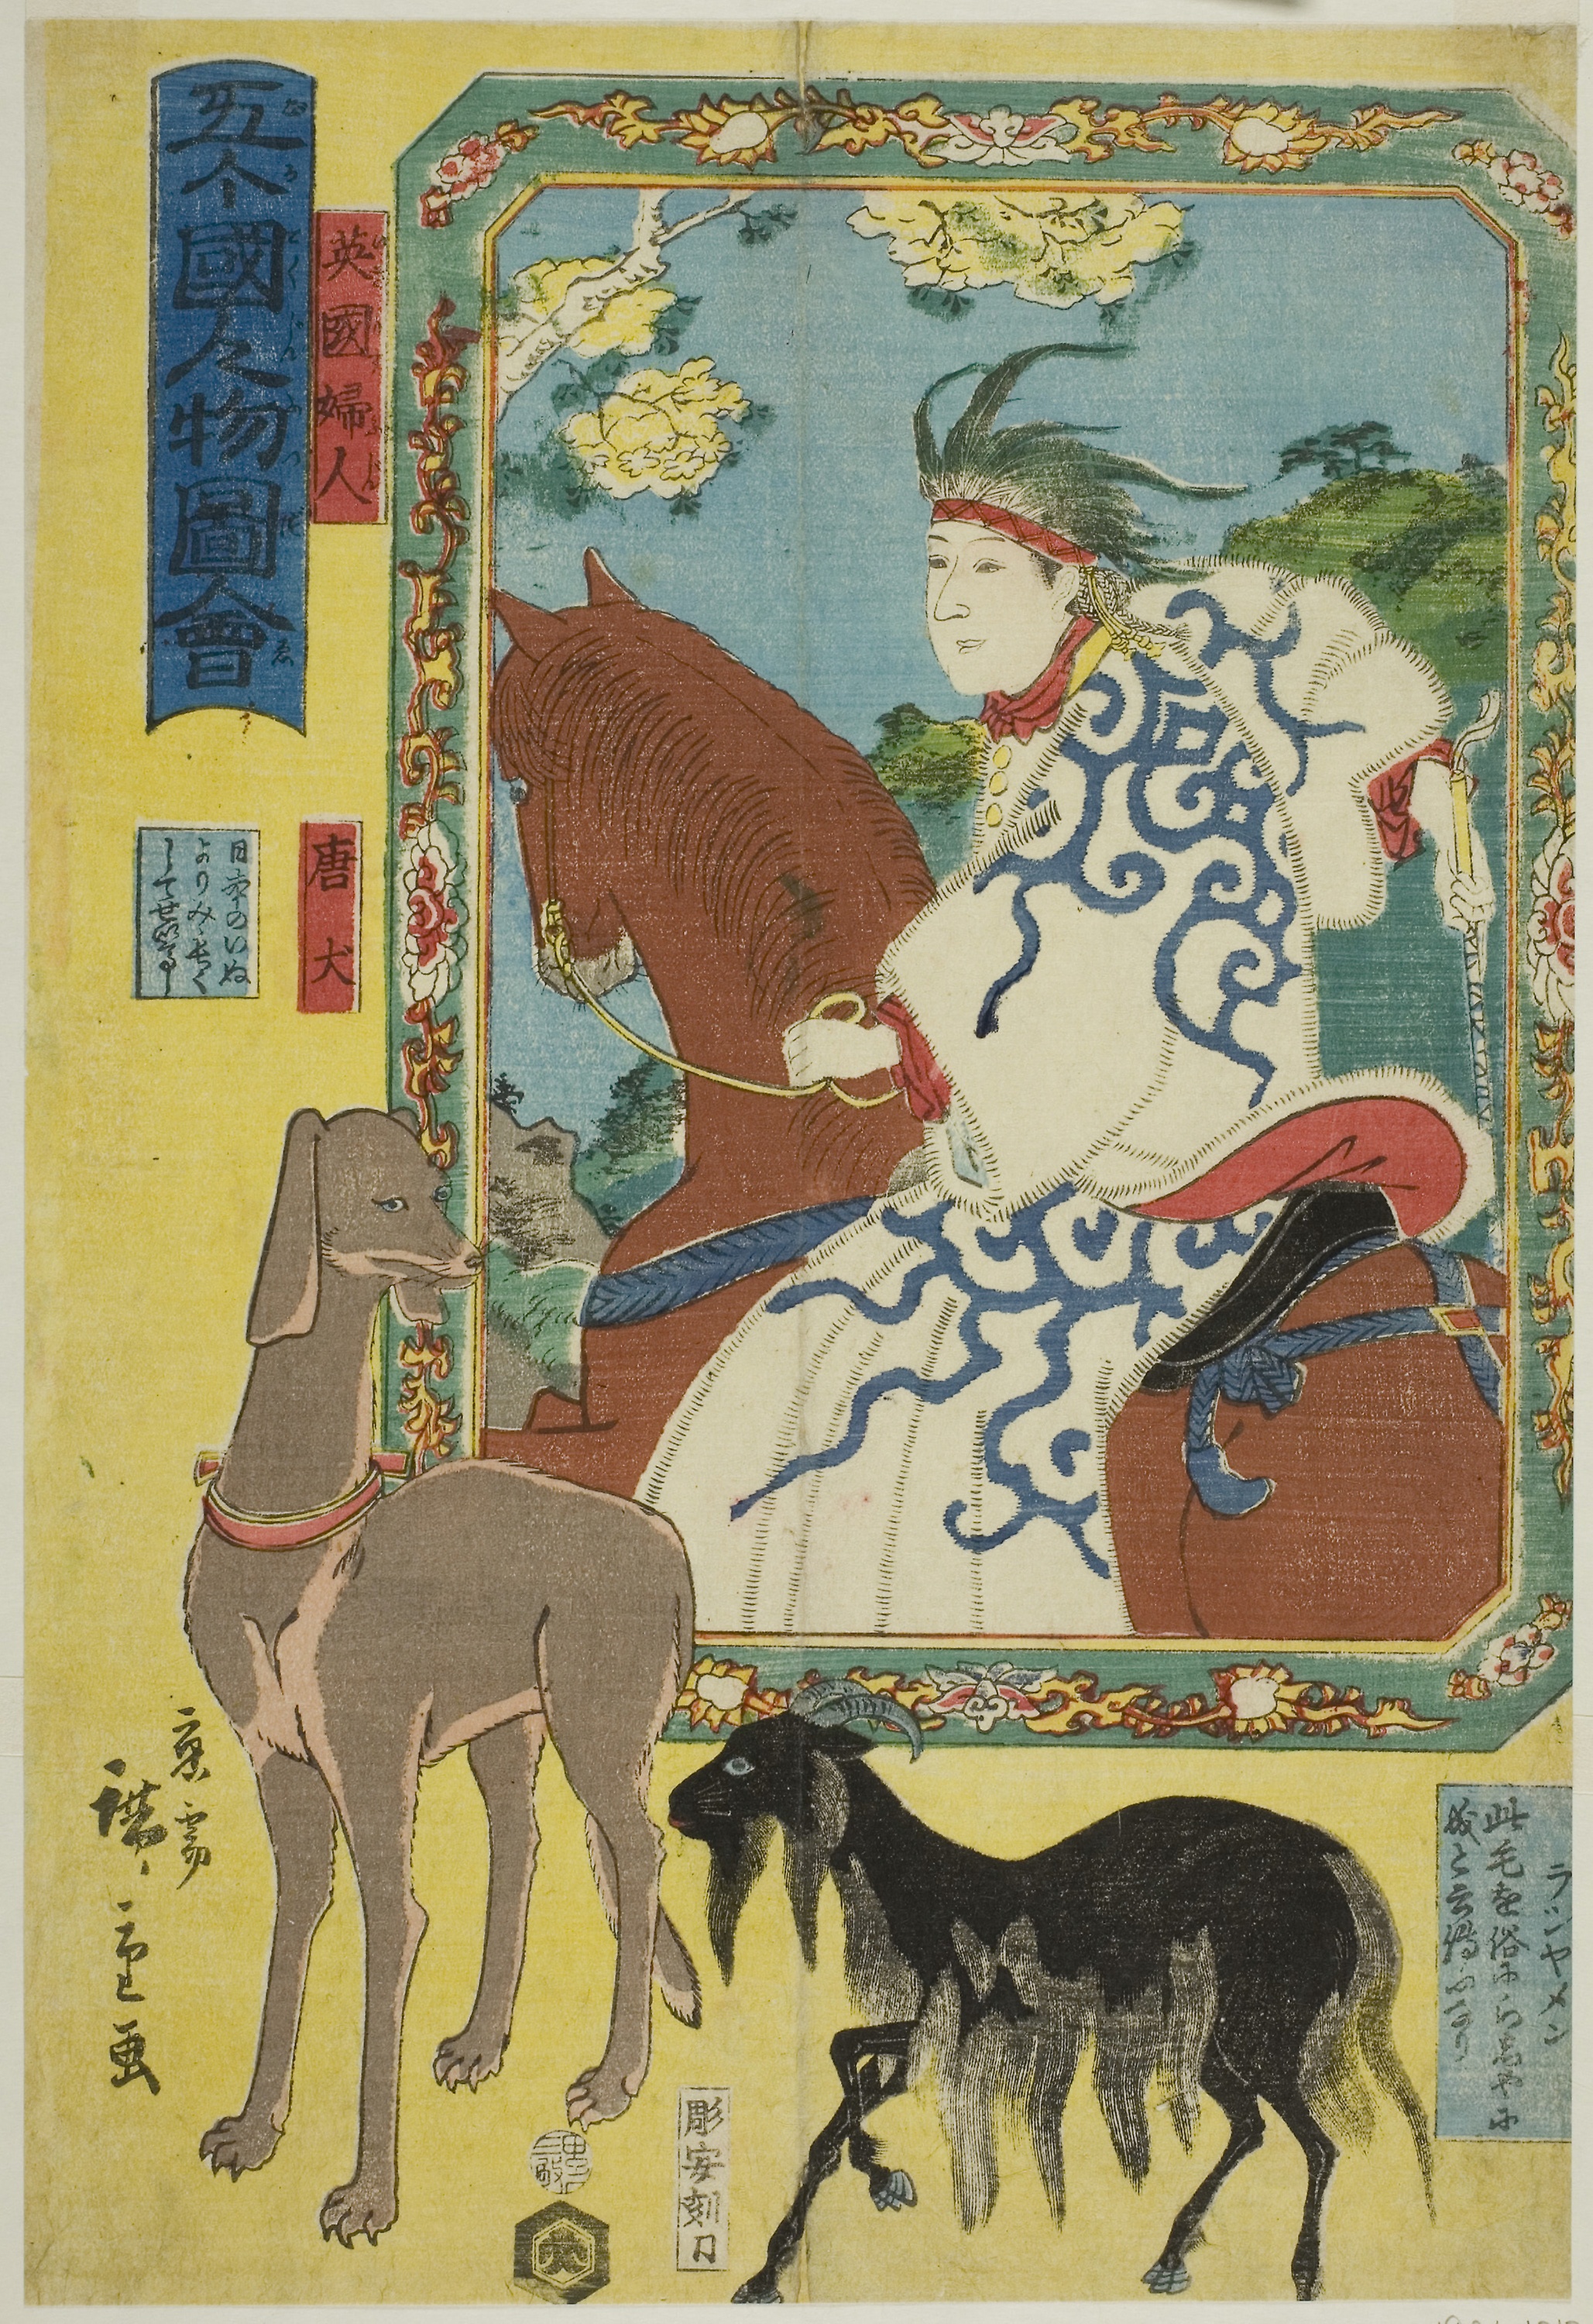
art, illustration, painting, miniature, fawn, fictional character